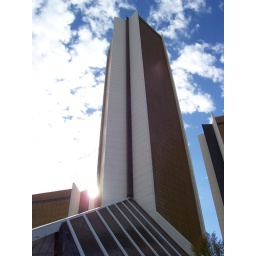
This is Keith's office building in Tulsa. It is 62 stories tall but a bit run-down.